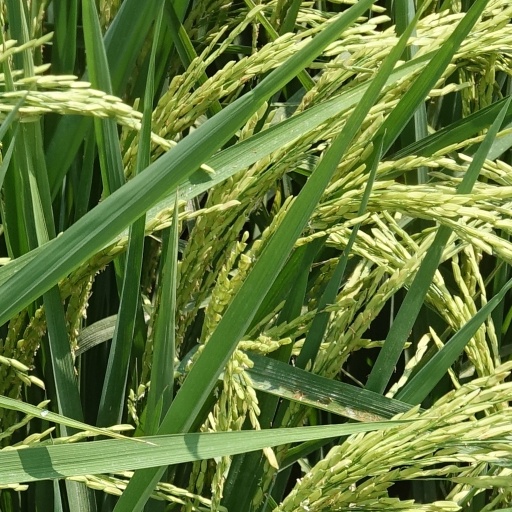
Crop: rice